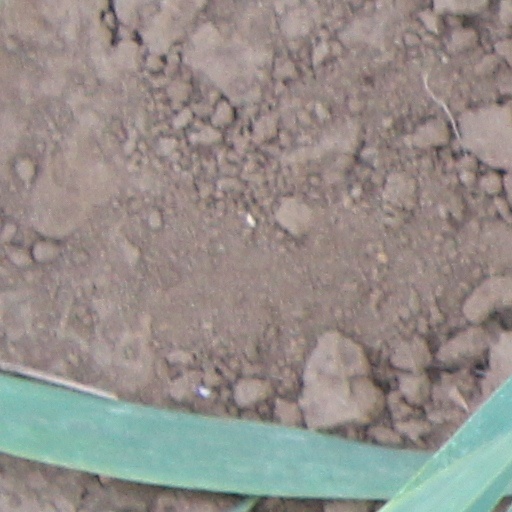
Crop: wheat